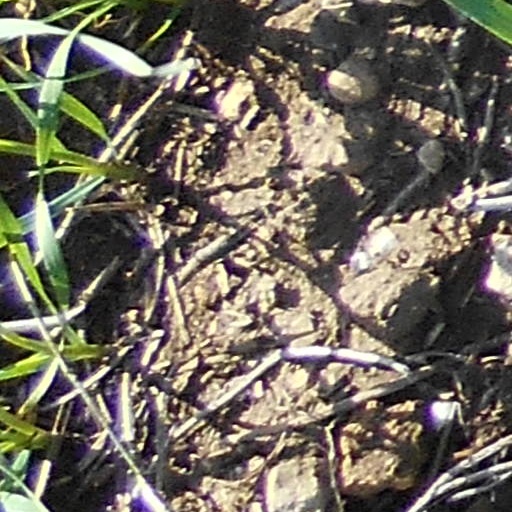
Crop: wheat